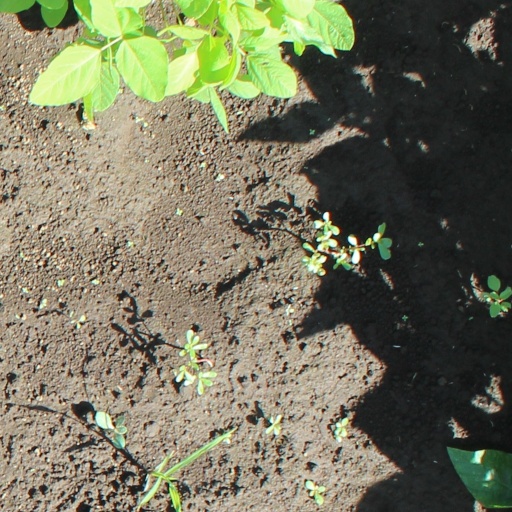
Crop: soybean